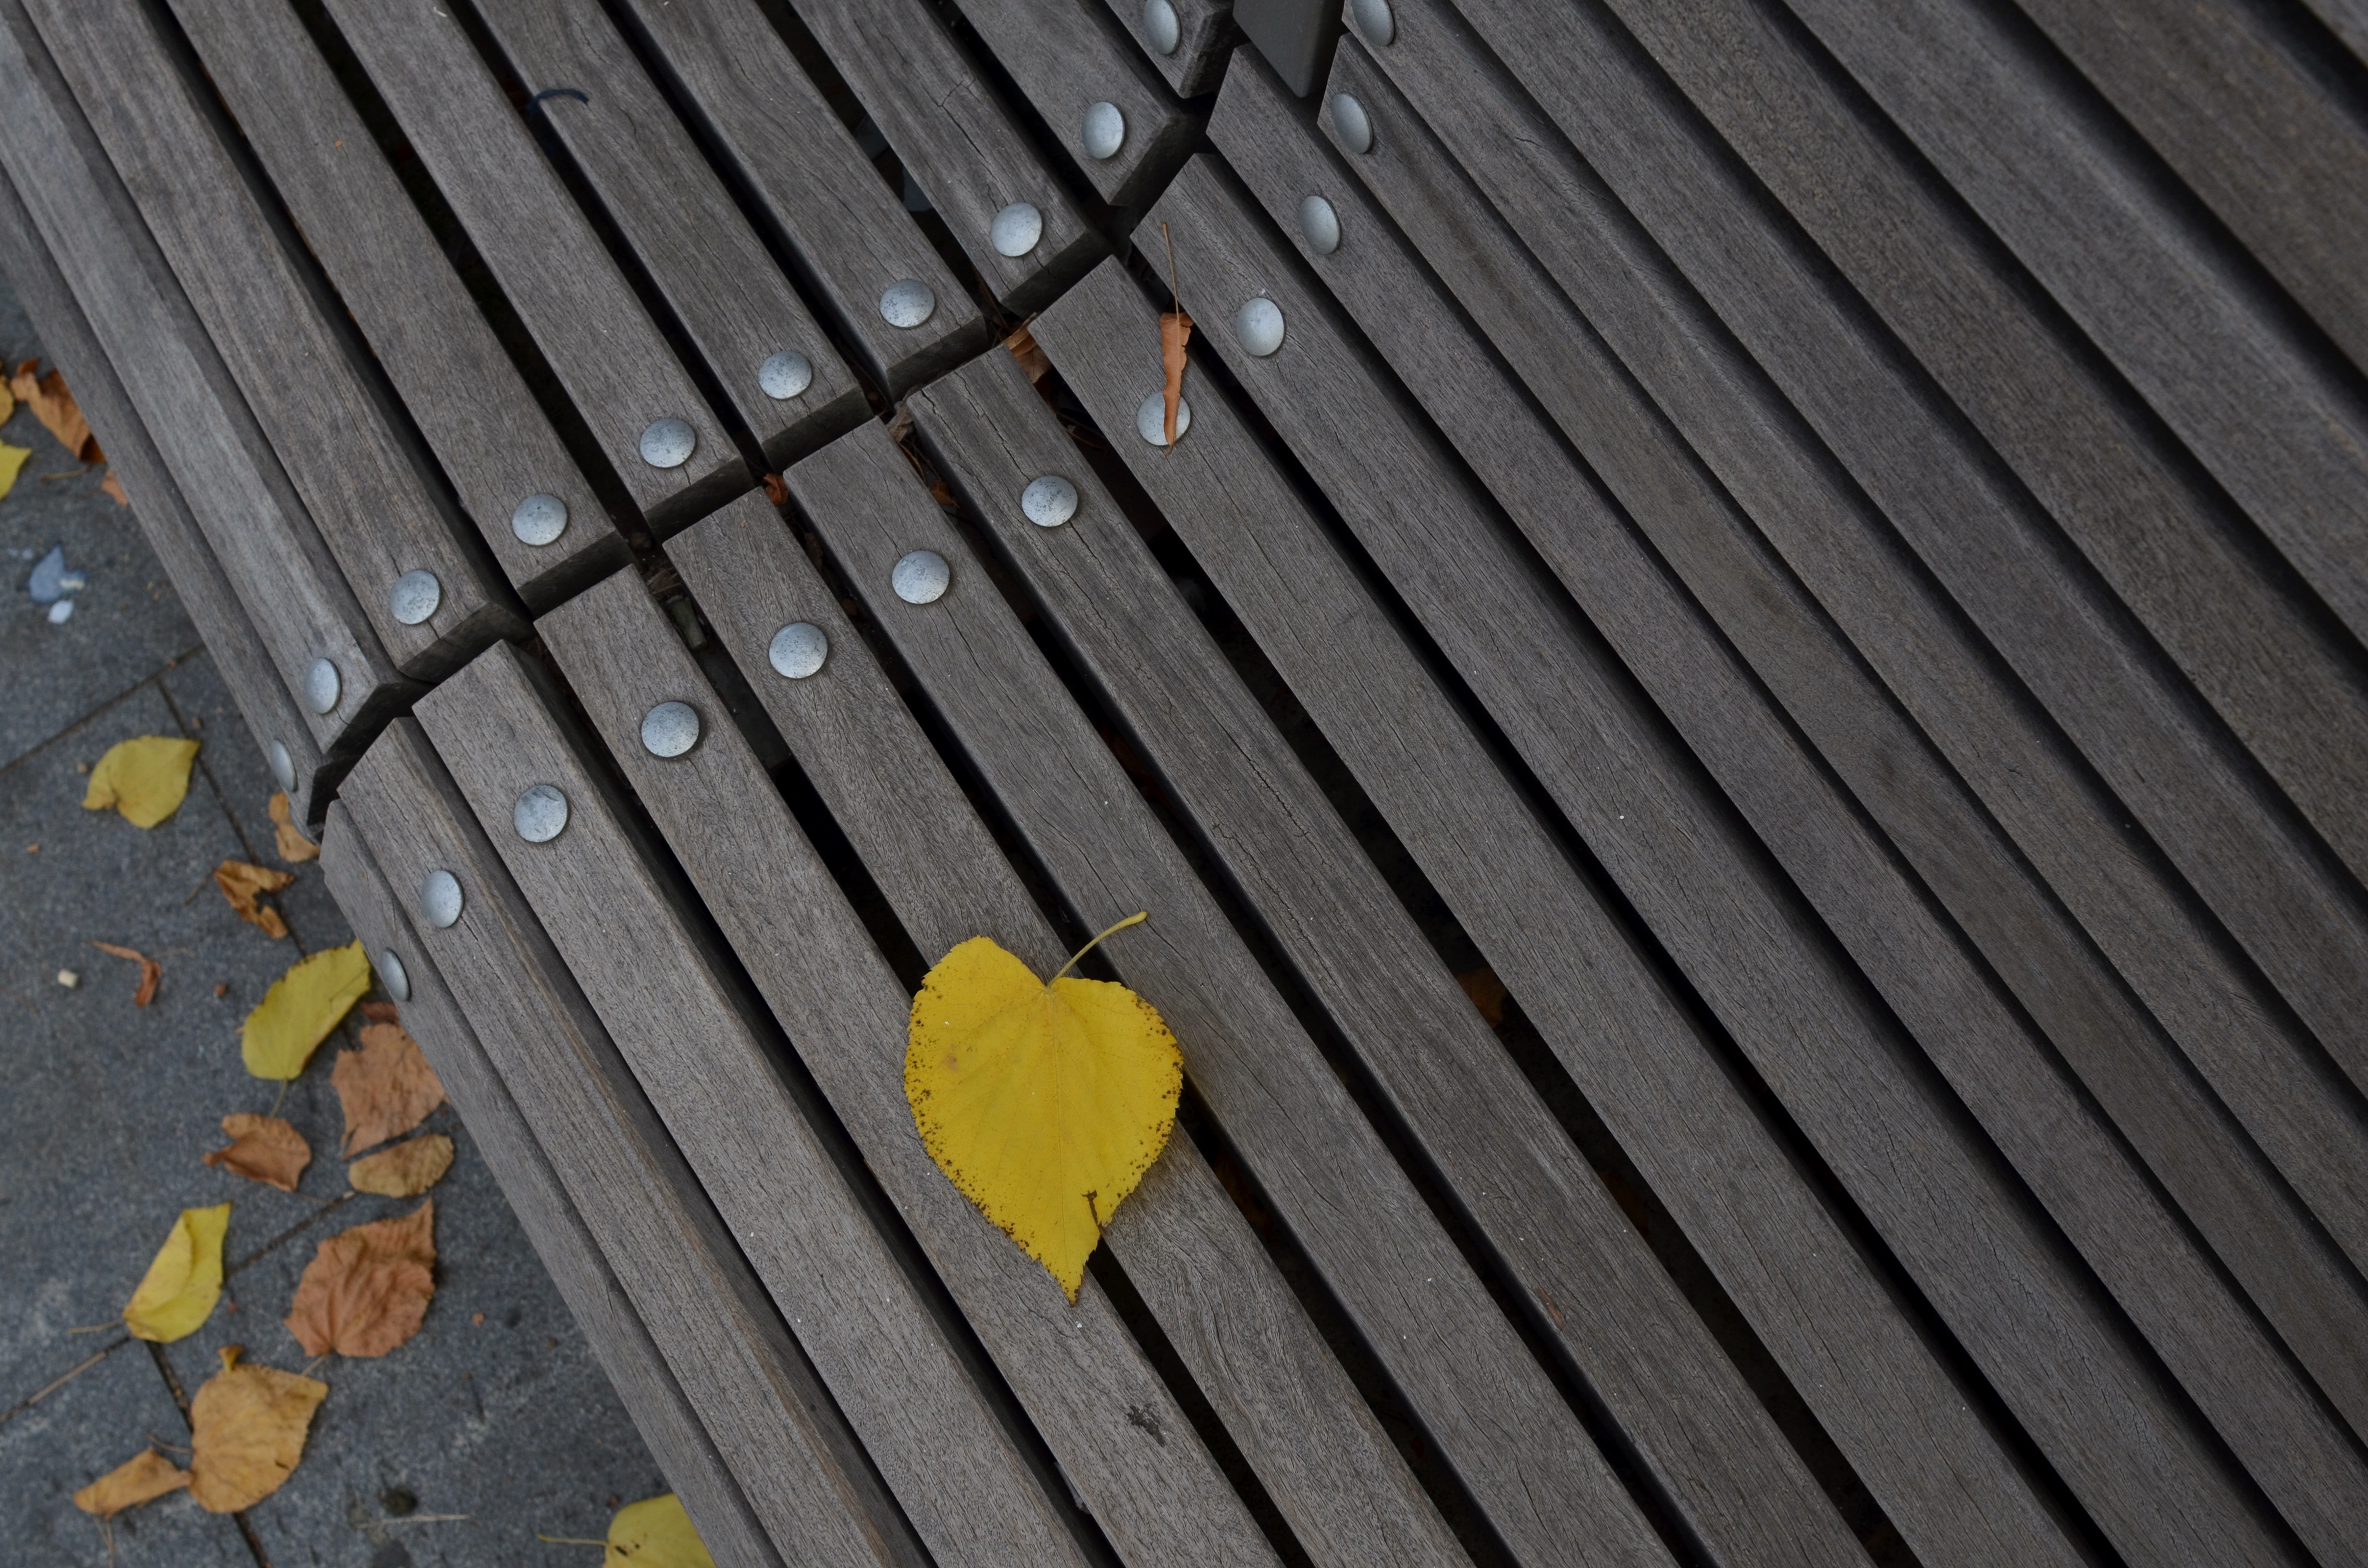
nature, wing, wood, leaf, floor, roof, wall, line, autumn, yellow, material, autumn mood, holidays, pad, outdoor structure